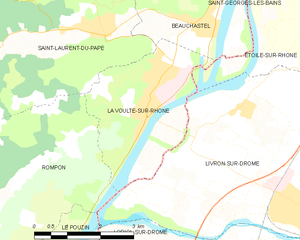
Carte des communes françaises: La Voulte-sur-Rhône